Monster Hunter Frontier G

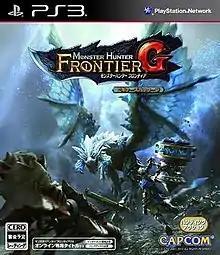
PlayStation 3 cover art

Monster Hunter Frontier G is an updated version of "Monster Hunter Frontier", a massively multiplayer online role-playing game (MMORPG) in the "Monster Hunter" series for Microsoft Windows, Xbox 360, PlayStation Vita, PlayStation 3, and Wii U. As of August 2014, the game had 4.5 million registered players. The game's service was shut down in December 2019.